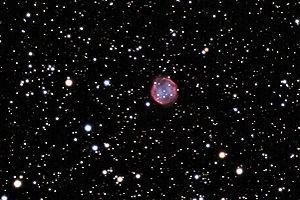
NGC 7139 est une nébuleuse planétaire située dans la constellation de Céphée qui se trouve à environ 1 396 pc de la Terre. En observation et en photographie, l'utilisation d'un filtre H alpha permet de faire ressortir le faible nuage de gaz qui entoure l'étoile centrale de magnitude 18,1.